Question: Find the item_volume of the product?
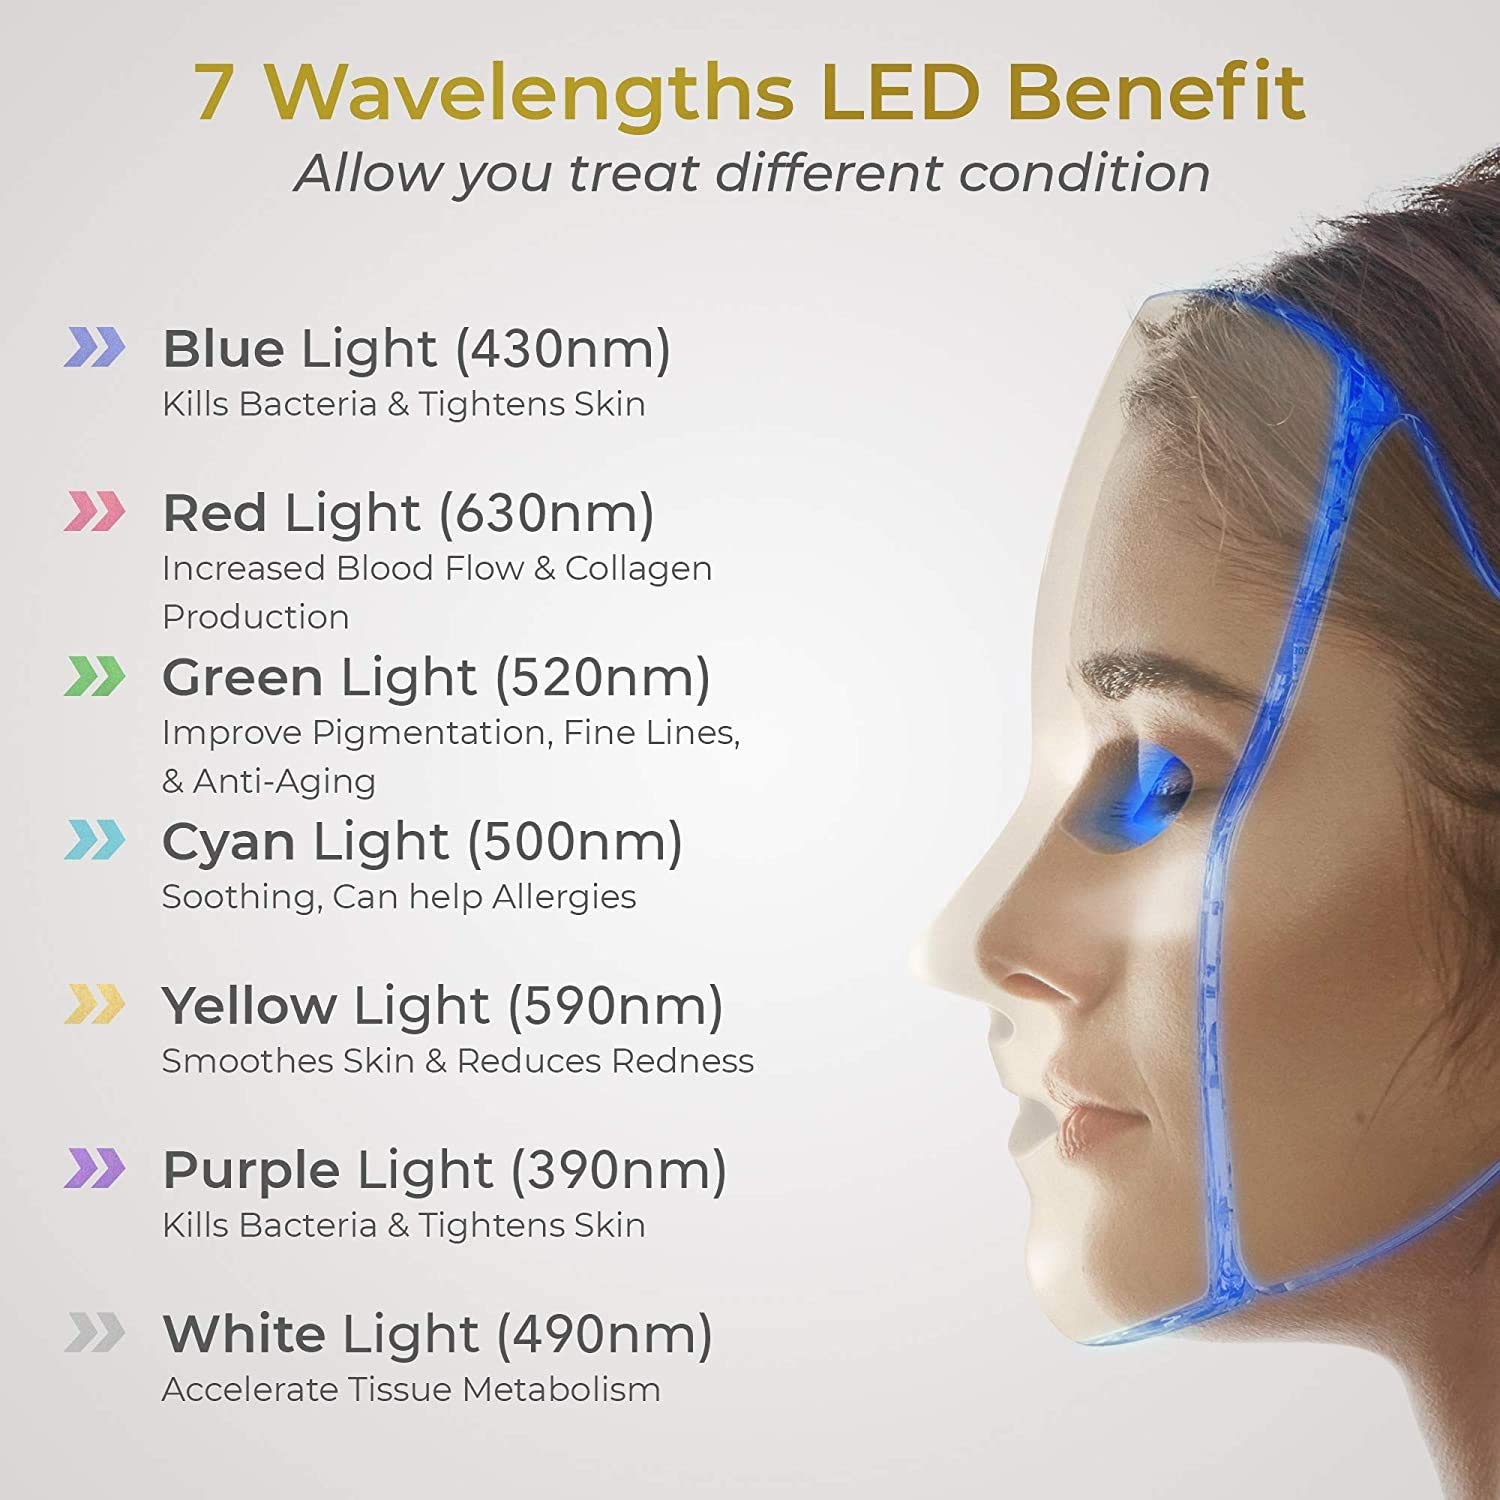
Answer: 630.0 fluid ounce